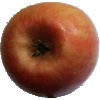
Label: apple_pink_lady